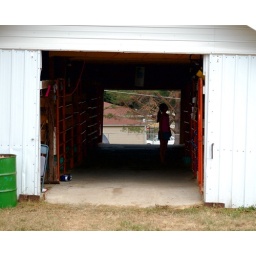
little girl in the horse barn